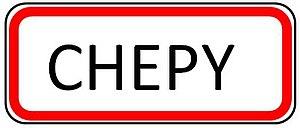
Panneau
Chépy, également nommé localement Chepy, est une commune française du nord de la France, située dans le département de la Somme, en région Hauts-de-France.